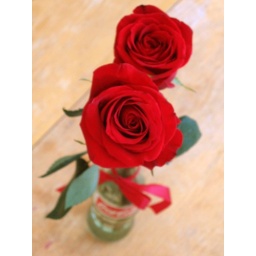
Bonnie's red roses in their Coke bottle vase.